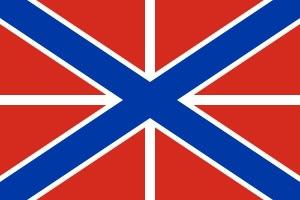
Cet article dresse la liste des amiraux de la Marine impériale de Russie jusqu'en 1917.
Liste des cuirassés, des dreadnoughts de la marine impériale russe par classe, avec l'année de mise en service et du démantèlement.